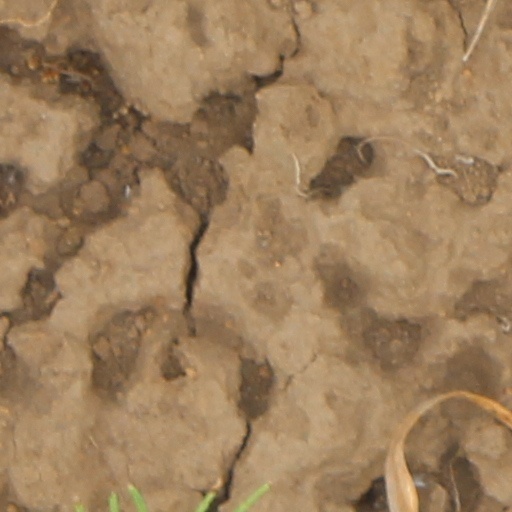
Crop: wheat